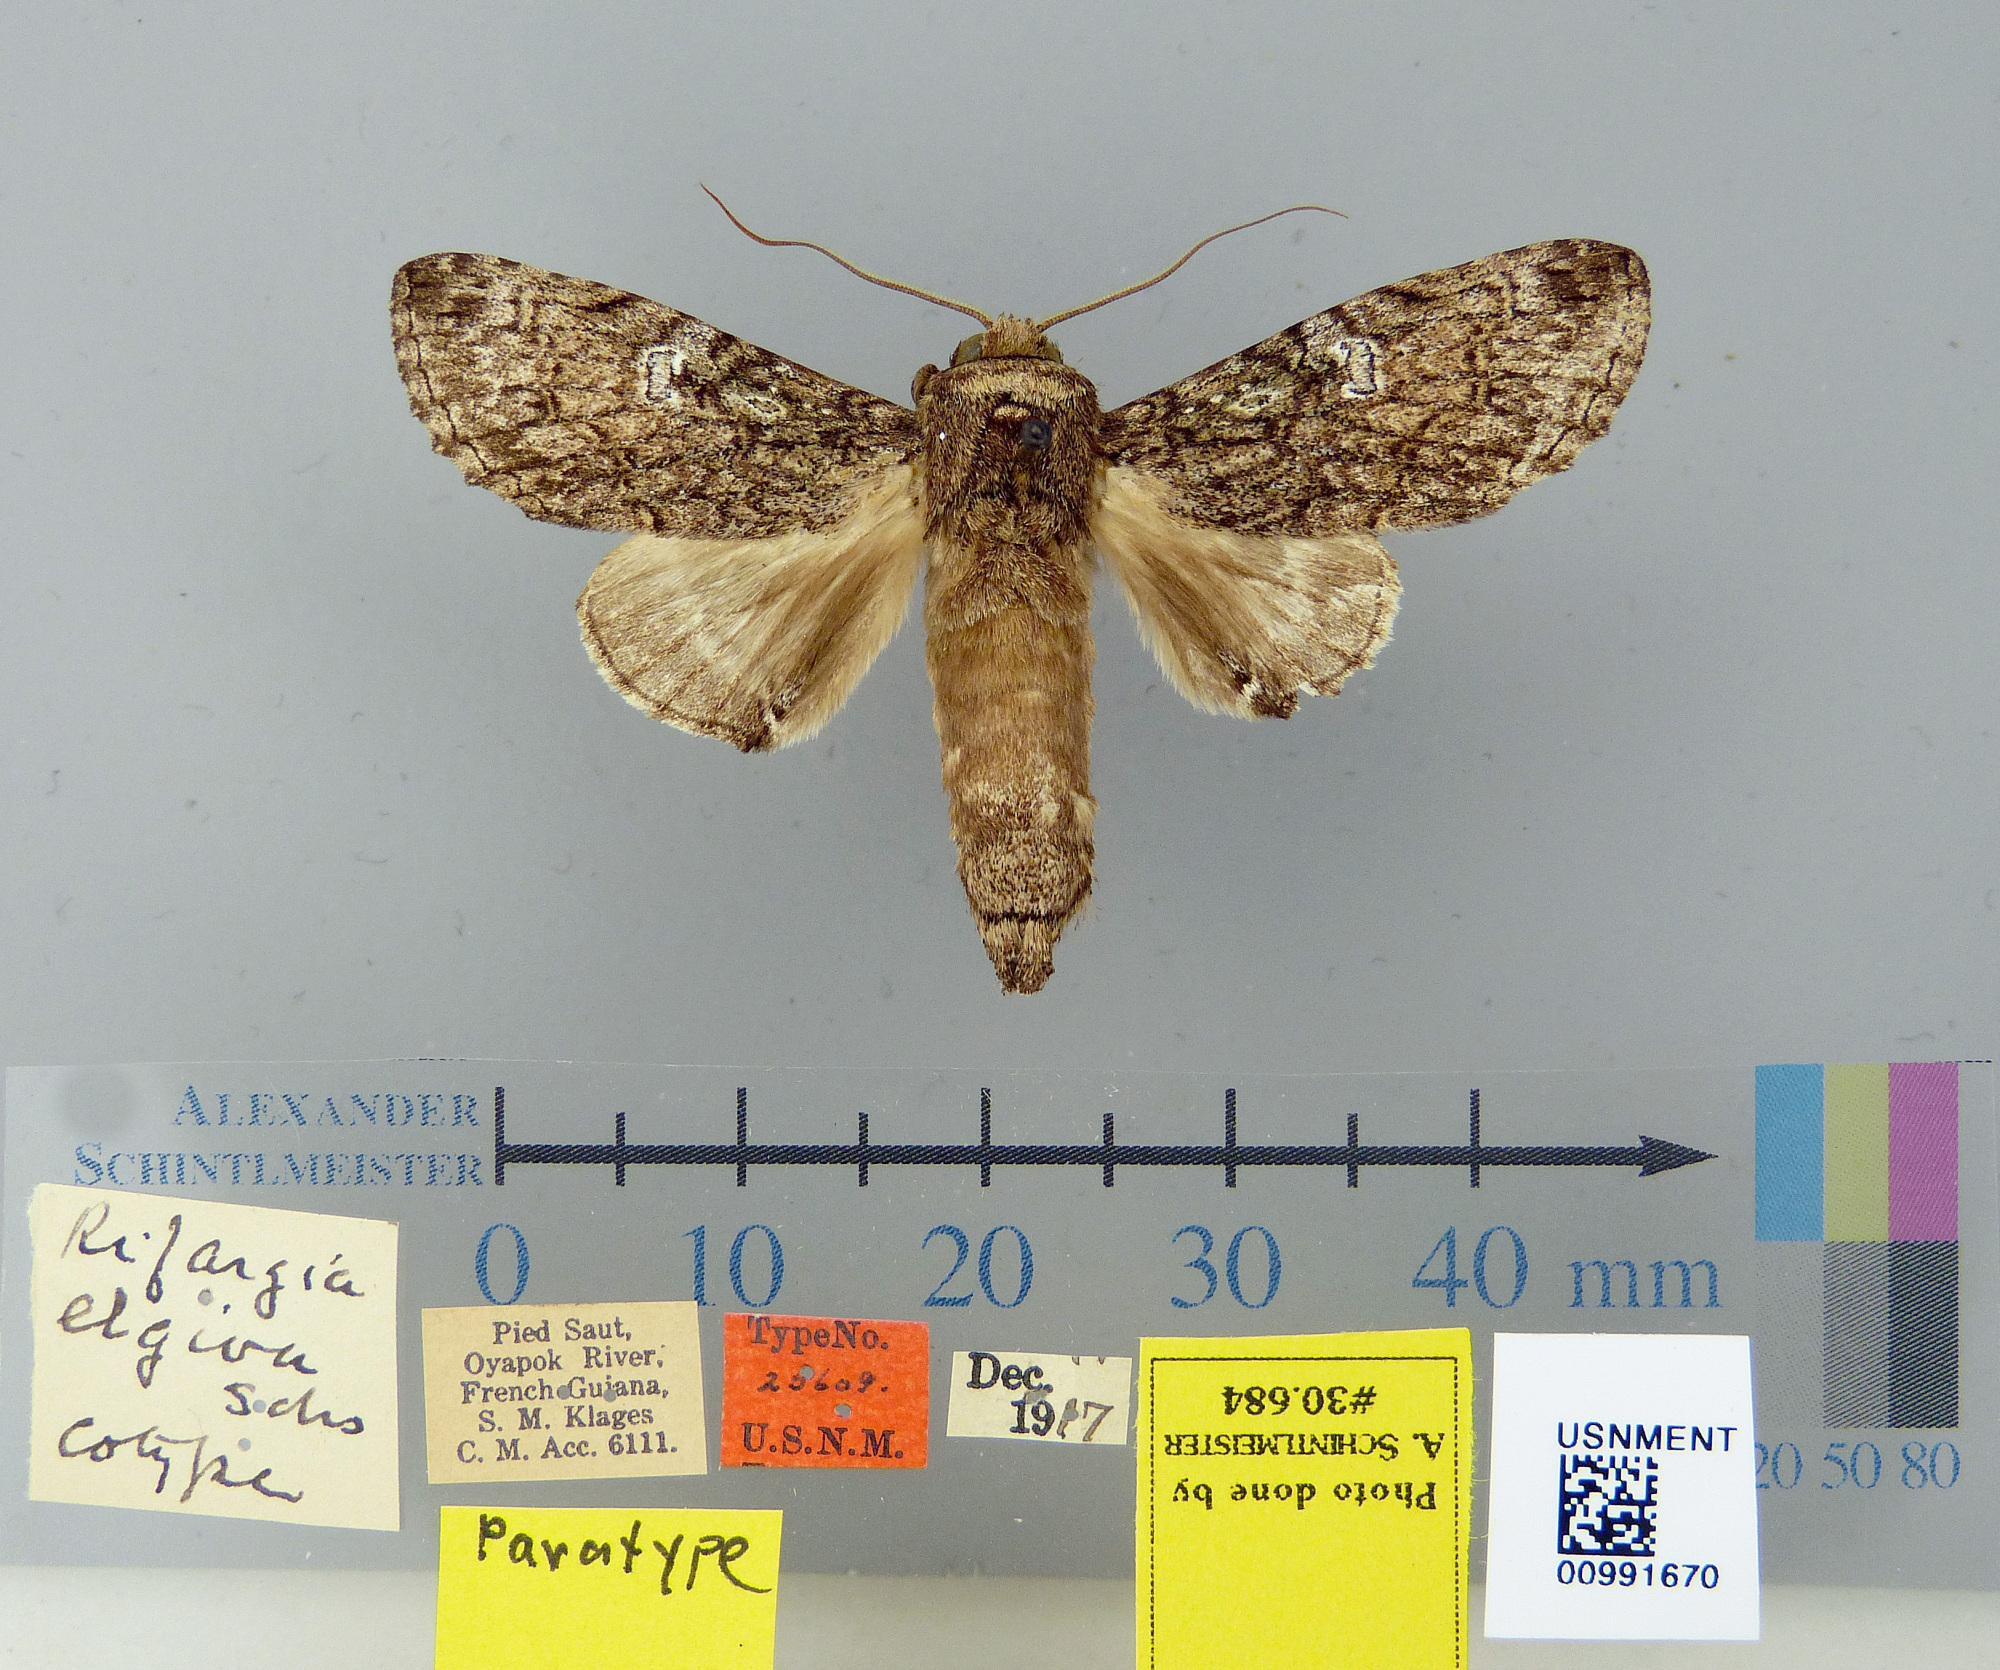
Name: Rifargia elgiva
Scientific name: Rifargia elgiva Schaus, 1923
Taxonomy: Animalia, Arthropoda, Insecta, Lepidoptera, Notodontidae
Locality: Pied Sauk., Oyopok River, Unknown, French Guiana
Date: Dec 1917